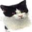
Label: cat